Signet ring cell carcinoma

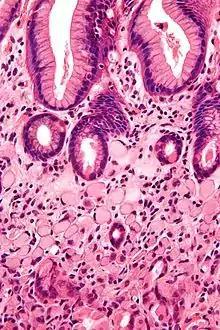
A signet ring cell carcinoma of the stomach. Signet ring cells are seen in the lower half of the image. Gastric epithelium is seen in the upper half of the image. H&E stain.

SRCCs are named due to their resemblance to signet rings, which result from the formation of large vacuoles full of mucin that displaces the nucleus to the cell's periphery.